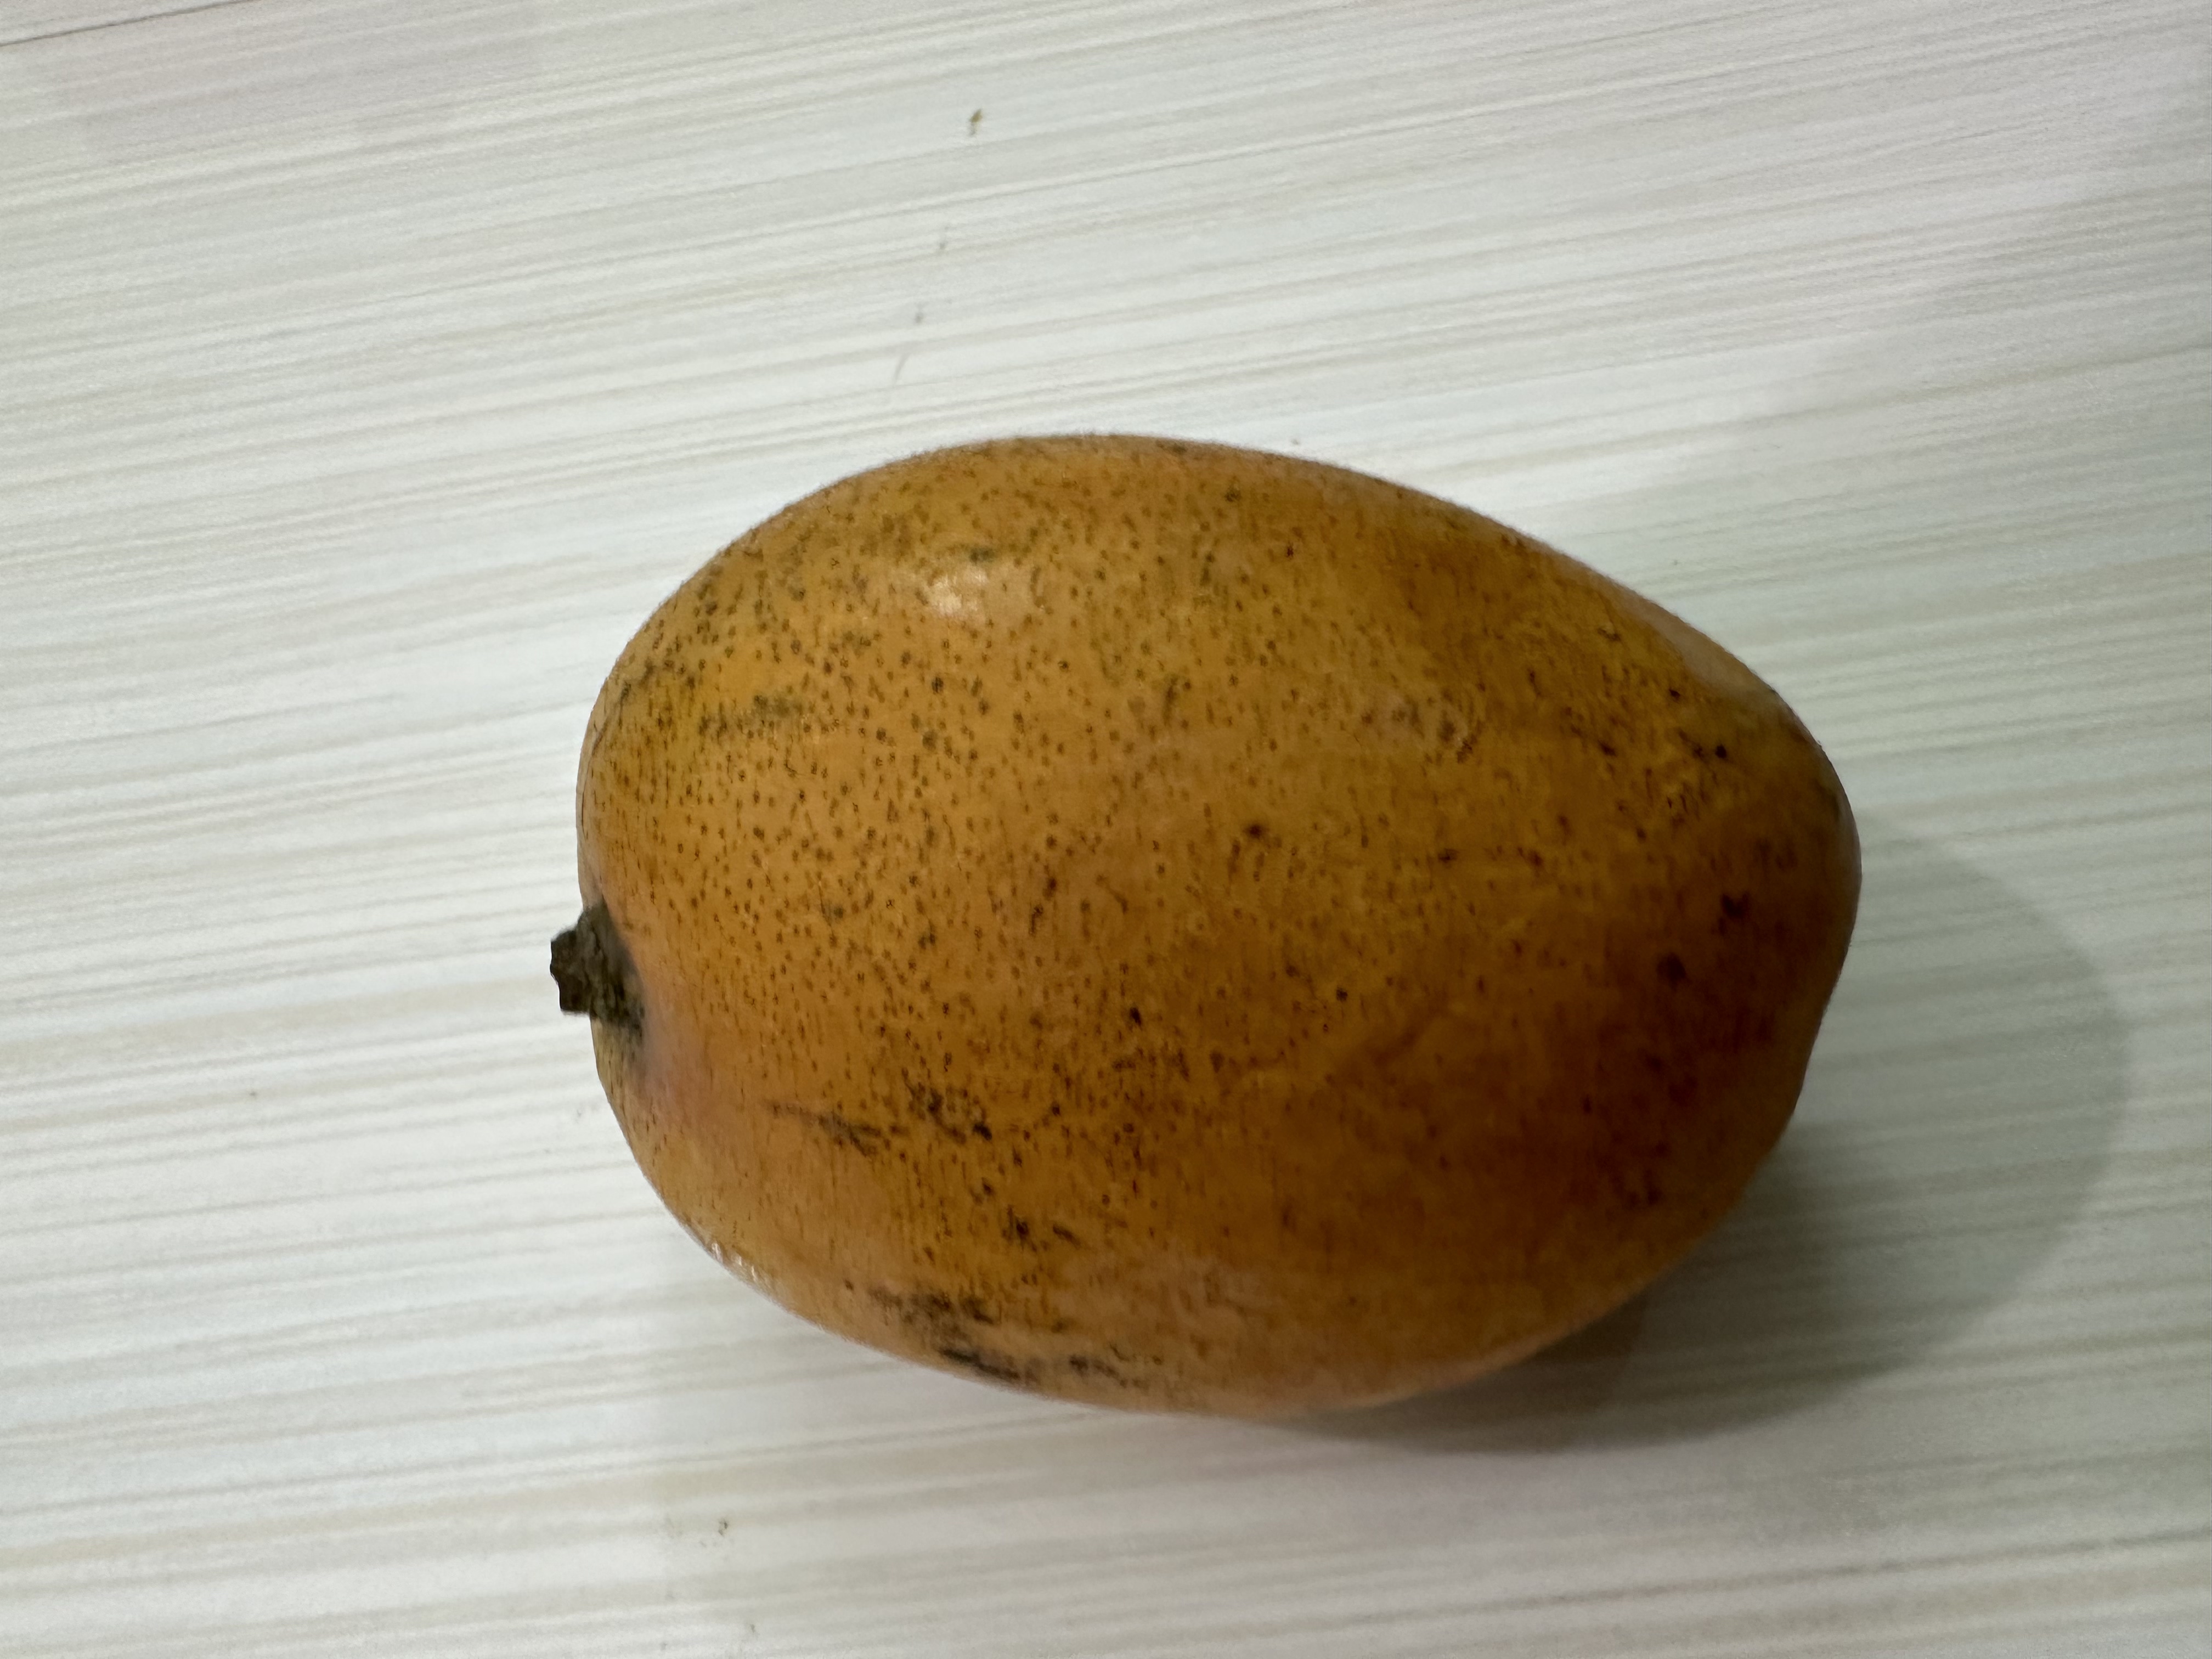
Mango variety: Nilambori